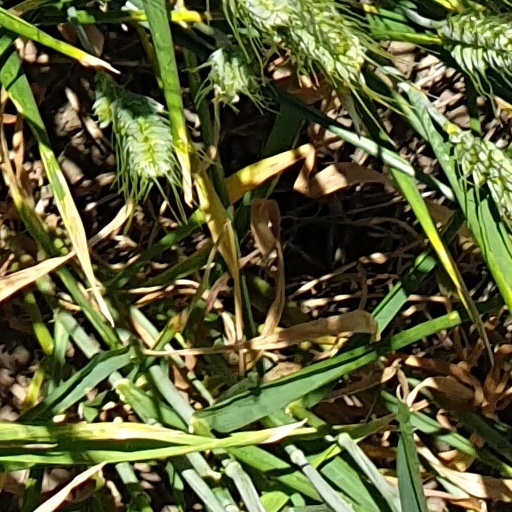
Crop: wheat